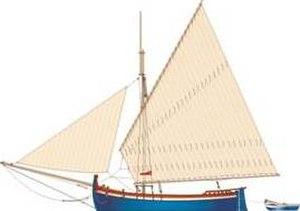
Un bracera ou brazzera est un type de voilier traditionnel de un à deux mâts à voile latine, livarde ou au tiers et à rames. Ils sont utilisés en Mer Adriatique pour la pêche, le transport et le cabotage entre le XVIᵉ siècle et le début du XXᵉ siècle.